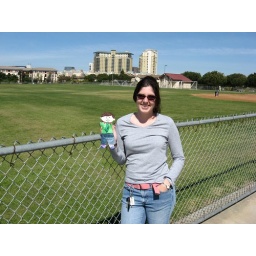
Colleen and Flat Stanley in front of the ball field at Doyle Community Park